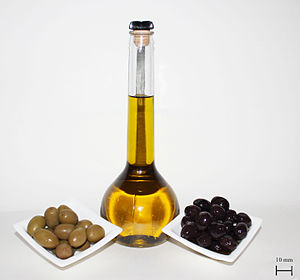
Olivenolie
Olivenolie og grønne og sorte oliven.
Olivenolie er en vegetabilsk olie, som er udvundet fra frugten fra oliventræet, der stammer fra Middelhavsområdet. I Middelhavslandene har den i generationer både været anset for at være sundhedsfremmende og indtaget en vigtig plads i kosten. Olivenolie anvendes i mad, kosmetik og sæbe. Olivenolie anses for at være en sund diætolie, fordi den har et højt indhold af monoumættede fedtsyrer.